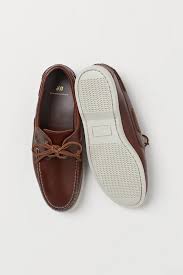
Label: Boat